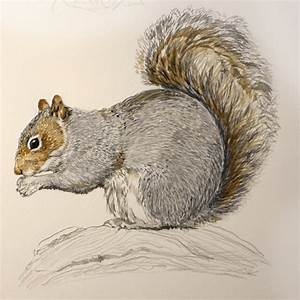
Label: squirrel